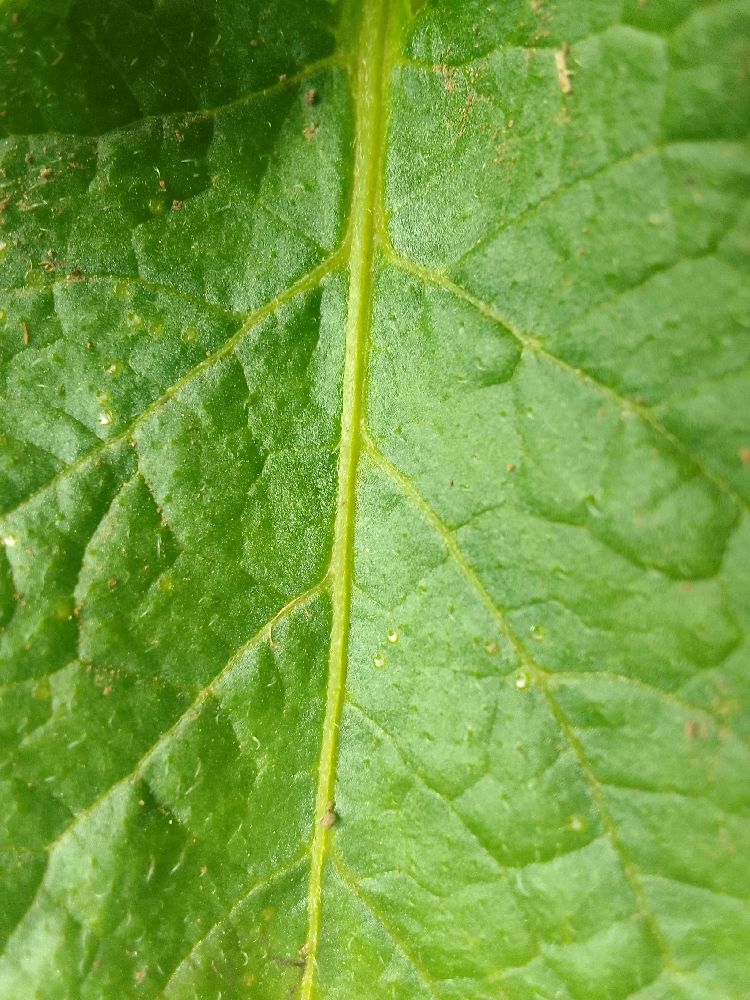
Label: Healthy